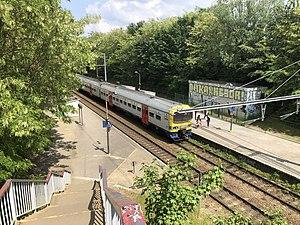
Boondaal station SNCB Class AM86 (new look)
La ligne S5 du RER bruxellois, plus simplement nommée S5, est une ligne de train de l'offre ferroviaire suburbaine à Bruxelles, composante du projet Réseau express régional bruxellois, elle contourne le centre de Bruxelles sur un axe Sud-Nord : Hal - Bruxelles-Luxembourg - Malines via Weerde. Durant les jours ouvrables, la quasi-totalité des trains de la ligne S5 est prolongée jusque Enghien et huit d’entre eux continuent vers Grammont.